Nagarkot massacre

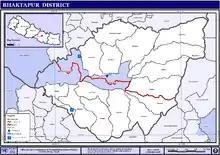
Bhaktapur district

The Nagarkot massacre was a mass shooting that occurred on December 14, 2005, at the Kali Devi temple in Chihandanda near Nagarkot, Nepal. Off-duty RNA sergeant Basudev Thapa (वासुदेव थापा), 26, indiscriminately shot at villagers, celebrating at the temple, with an L1A1 SLR, killing 11 and injuring 19 more, before he shot and killed himself. The shooting was said to be sparked by an argument between Thapa and some of the villagers.